Amrullah Saleh

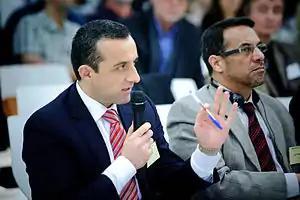
Amrullah Saleh at an international conference in late 2011.

On 6 June 2010, Saleh resigned from the NDS while Atmar resigned from his position as interior minister after a militant attack against the national peace jirga, although nobody had been killed or wounded and the attackers had been arrested. A few days after the jirga, Karzai had summoned Atmar and Saleh to discuss the attack against the jirga. After the meeting both men officially resigned because of the failure to stop the attack on the jirga. The two men's resignation led to widespread concerns among Afghanistan experts. Concerns were voiced over the direction the country was moving in.